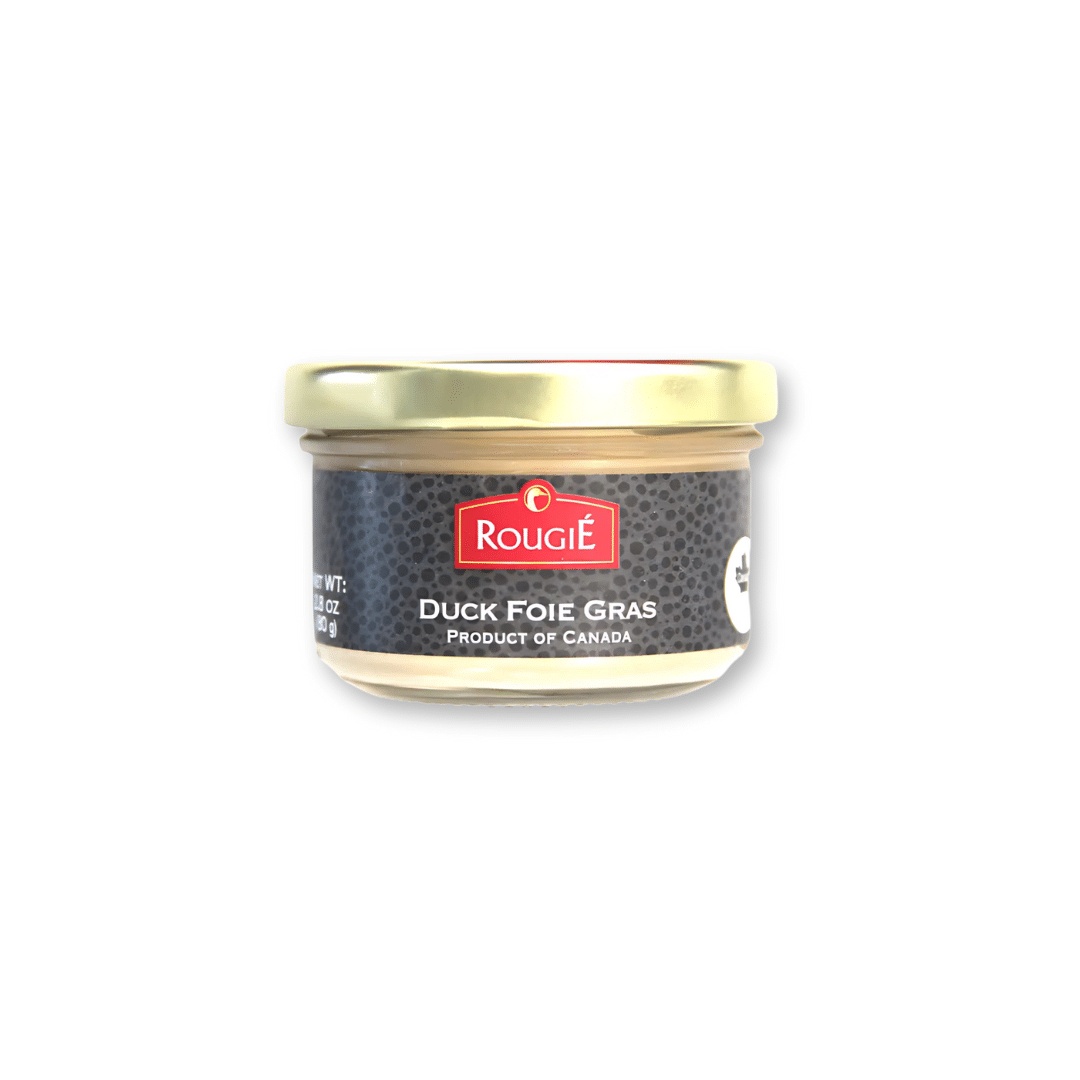
Rougie Duck Foie Gras – 2.8 oz (80g)
A jewel of French gastronomy, this Rougié Duck Foie Gras offers a sublime depth of taste with 90% pure foie gras content – creamy, indulgent, and rich. Packaged in a glass jar to lock in freshness, this delicacy serves about four people, making it perfect for sharing with friends or treating yourself to something special. Inspired by classic tradition, it’s seasoned with white pepper, salt, and a touch of Armagnac for warm, nuanced notes. Ready to serve Product of Canada Net Weight: 2.8 oz (80g)
Brand: Golden Flavor
Category: Food, Beverages & Tobacco > Food Items > Meat, Seafood & Eggs > Meat > Fresh & Frozen Meats